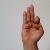
The image shows a hand gesture representing the letter 'F' in Indian Sign Language.